Types of mesh

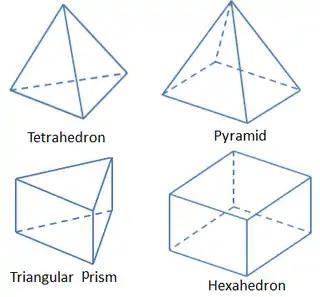
Basic three-dimensional cell shapes

The basic 3-dimensional element are the tetrahedron, quadrilateral pyramid, triangular prism, and hexahedron. They all have triangular and quadrilateral faces.